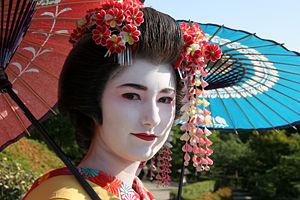
touriste costumée en geisha, Kyoto au Japon